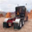
Label: truck